History of Algeria

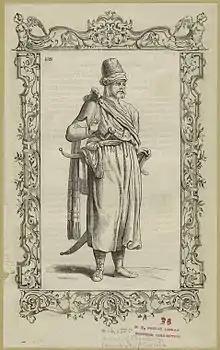
A man of Tlemcen

In the late 14th century and the 15th century, the state was increasingly weak and became intermittently a vassal of Hafsid Ifriqiya, Marinid Morocco or the Crown of Aragon. In 1386 Abu Hammu moved his capital to Algiers, which he judged less vulnerable, but a year later his son, Abu Tashufin, overthrew him and took him prisoner. Abu Hammu was sent on a ship towards Alexandria but he escaped along the way when the ship stopped in Tunis. In 1388 he recaptured Tlemcen, forcing his son to flee. Abu Tashufin sought refuge in Fez and enlisted the aid of the Marinids, who sent an army to occupy Tlemcen and reinstall him on the throne. As a result, Abu Tashufin and his successors recognized the suzerainty of the Marinids and paid them an annual tribute.